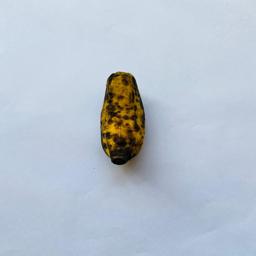
Banana variety: Sabri Kola